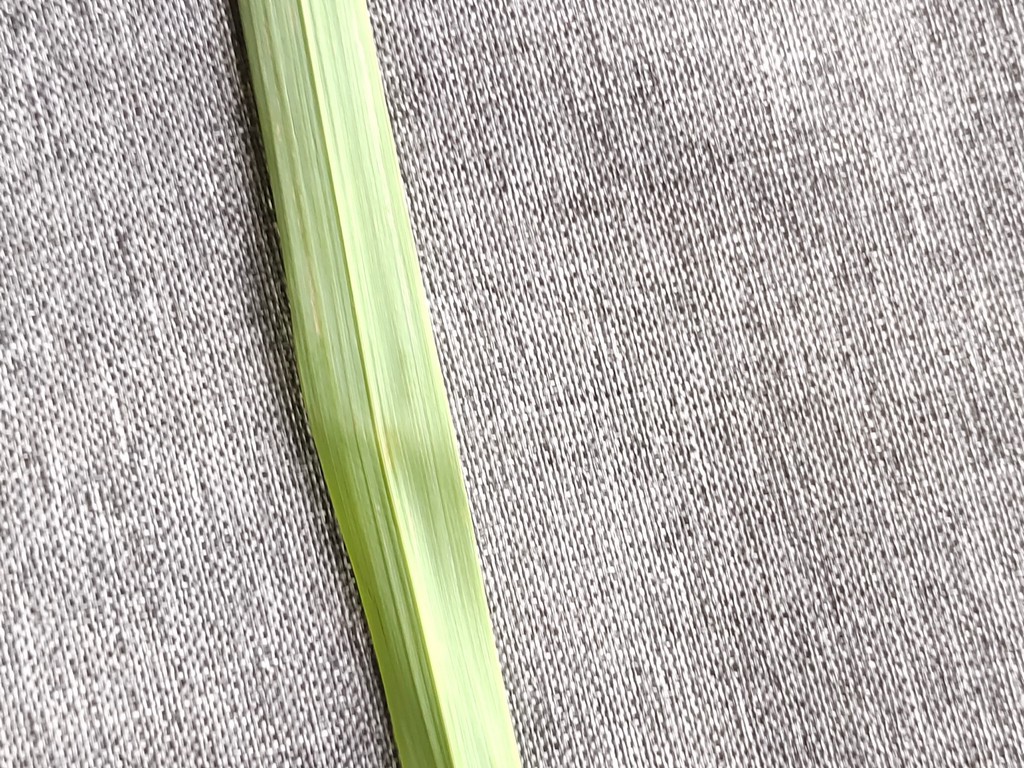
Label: Healthy